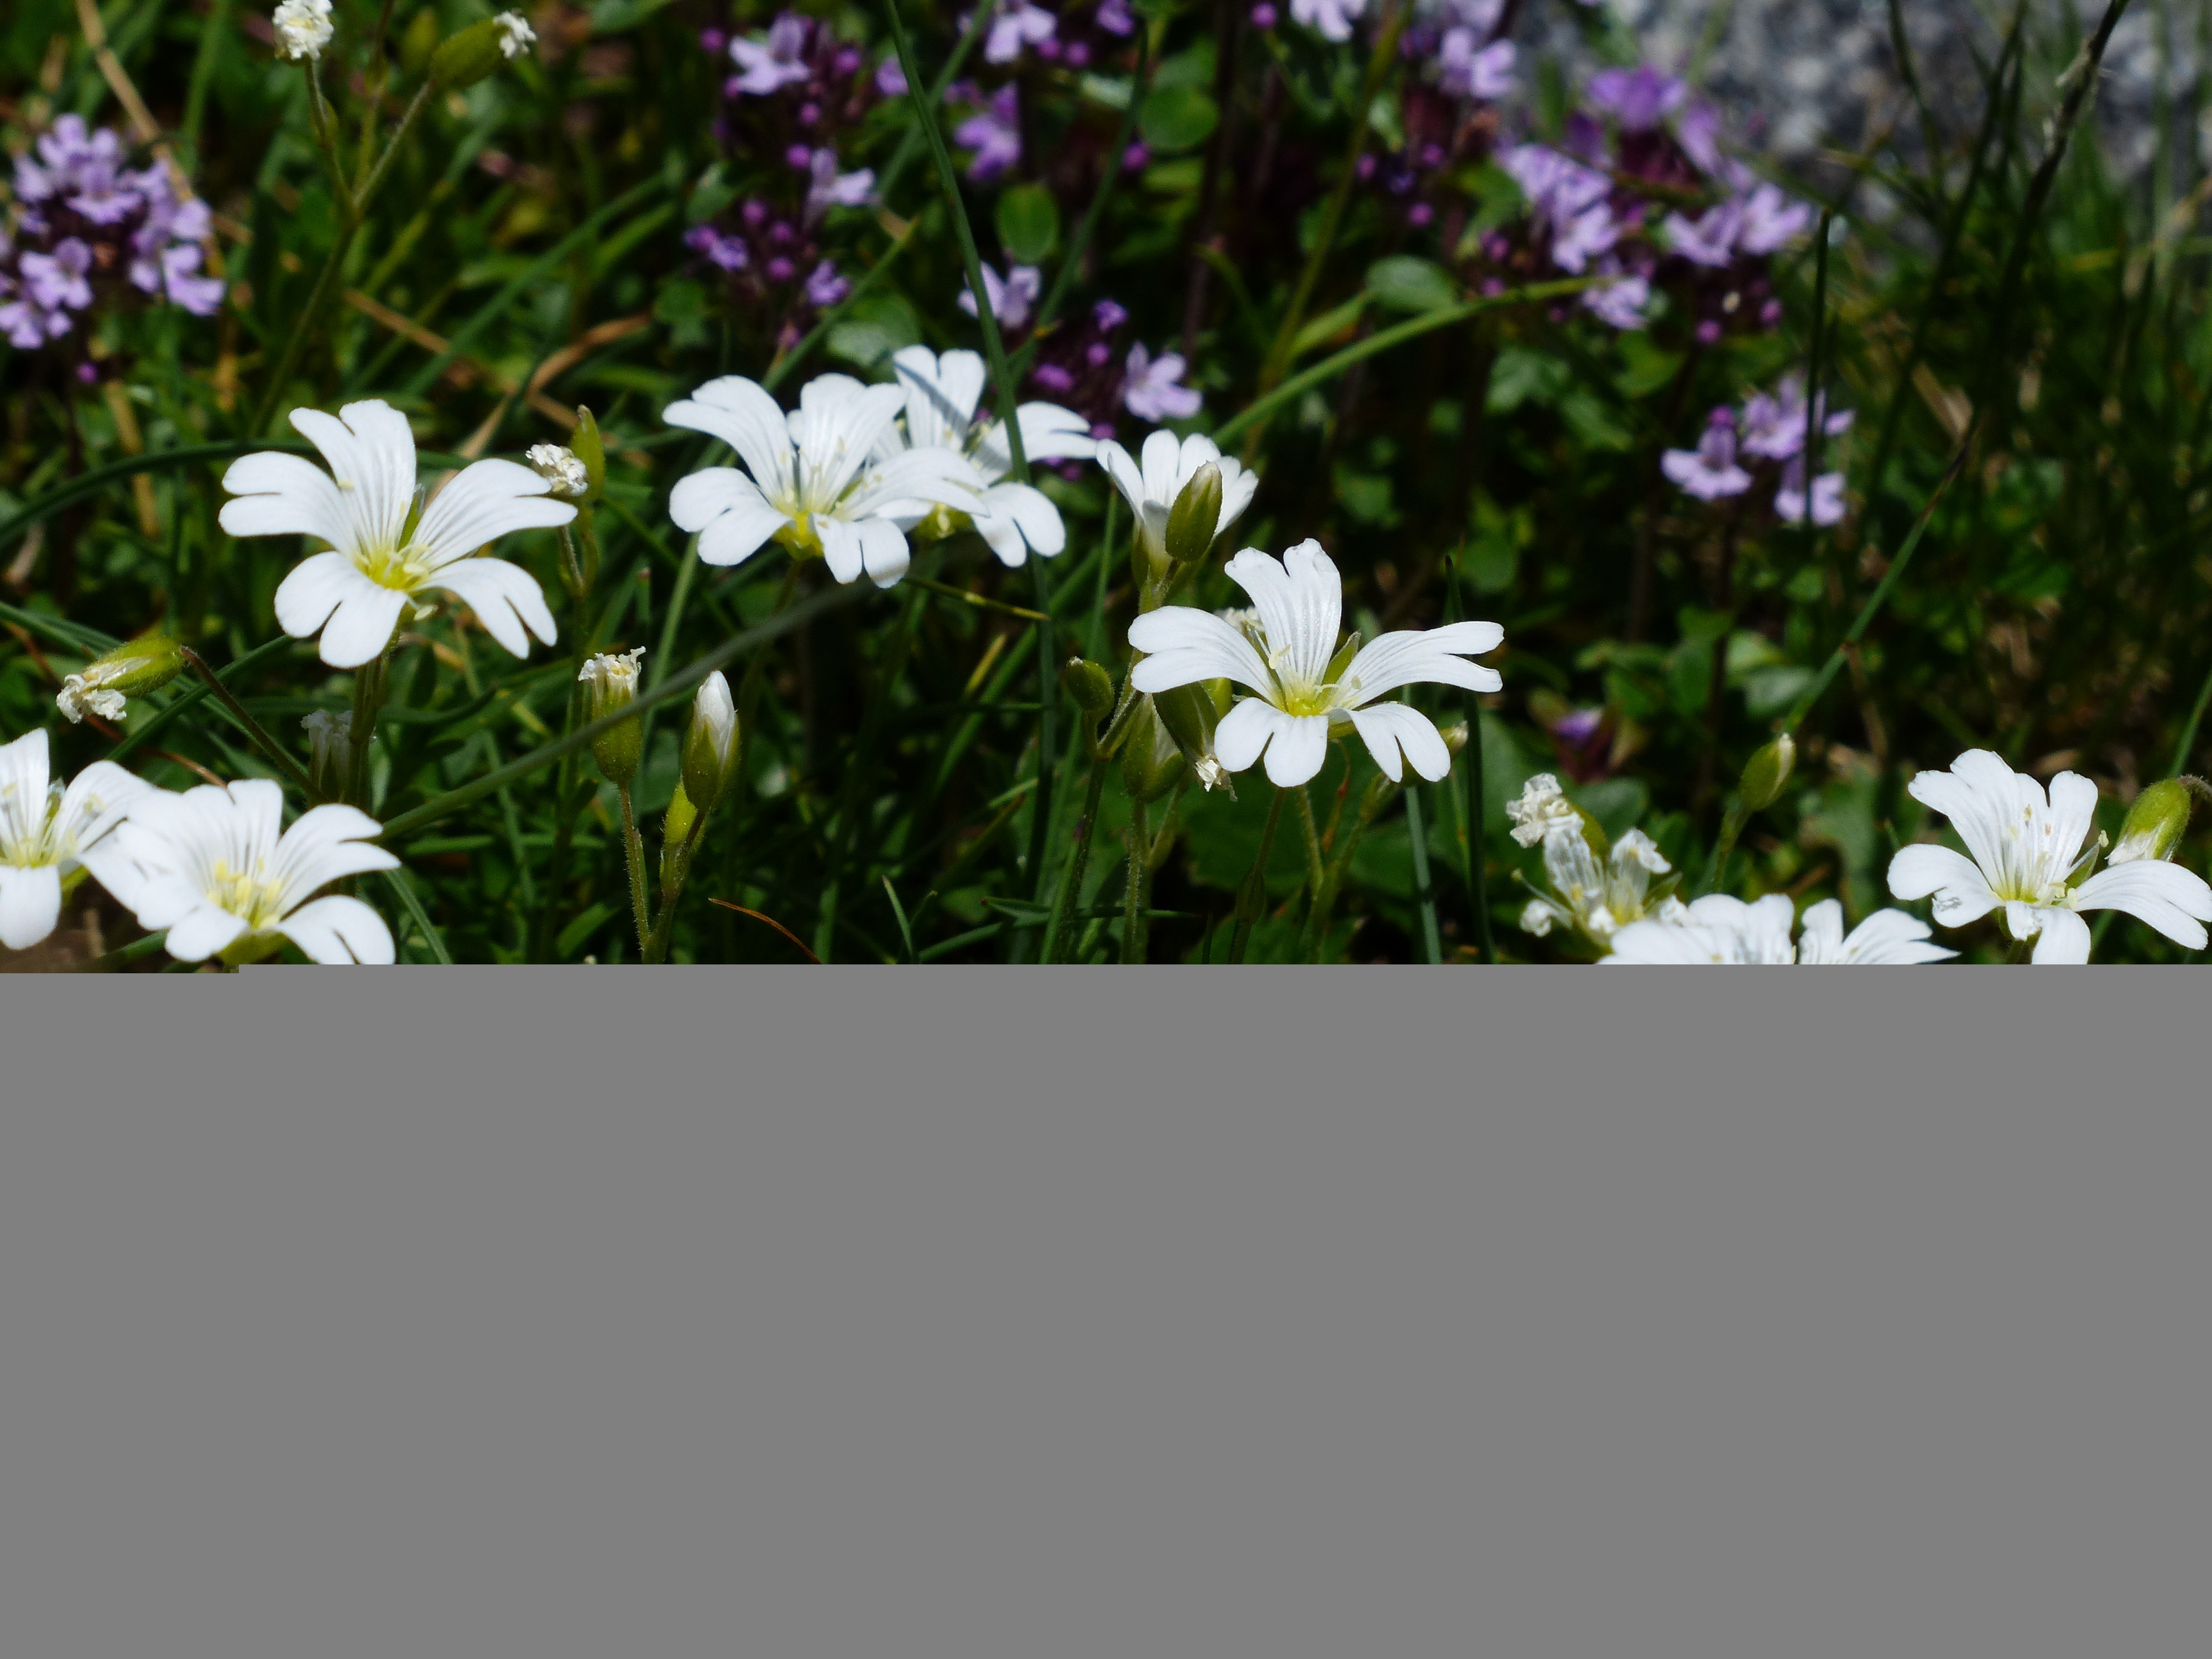
blossom, plant, white, flower, petal, bloom, botany, flora, wildflower, flowering plant, alpine flower, carnation family, alpine plant, caryophyllaceae, cerastium, land plant, alpine hornwort, cerastium alpinum, mouse ear